1999 FIFA Women's World Cup

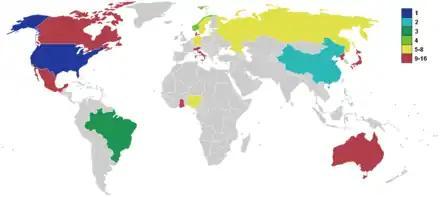
A world map showing countries who participated in the Women's World Cup, colored based on their placement in the tournament

The 1999 Women's World Cup had sixteen participating teams, an increase from the twelve in 1995 and the largest field in the tournament's history. Ghana, Mexico, North Korea, and Russia all made their Women's World Cup debuts at the 1999 tournament, with Mexico being the first Spanish-speaking country to qualify while Russia being the first Slavic country to qualify. Of the remaining twelve teams, three were returning for their second tournament; nine had participated in all three editions since 1991. The tournament's seven best quarter-finalists also qualified for the 2000 Sydney Olympics alongside hosts Australia.